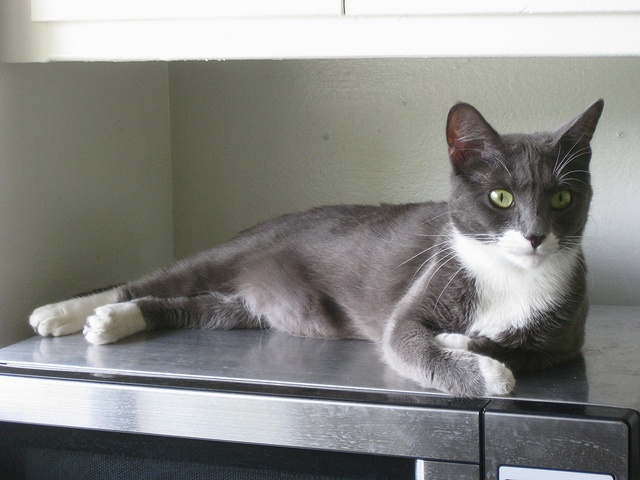
A black and white cat laying on top of a microwave.
A small kitten relaxing on top of a metallic microwave.
A black cat sitting alert on the table.
A gray and white cat perched atop a microwave oven
A grey and white cat laying down on top of a microwave.